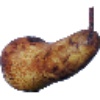
Label: pear_abate